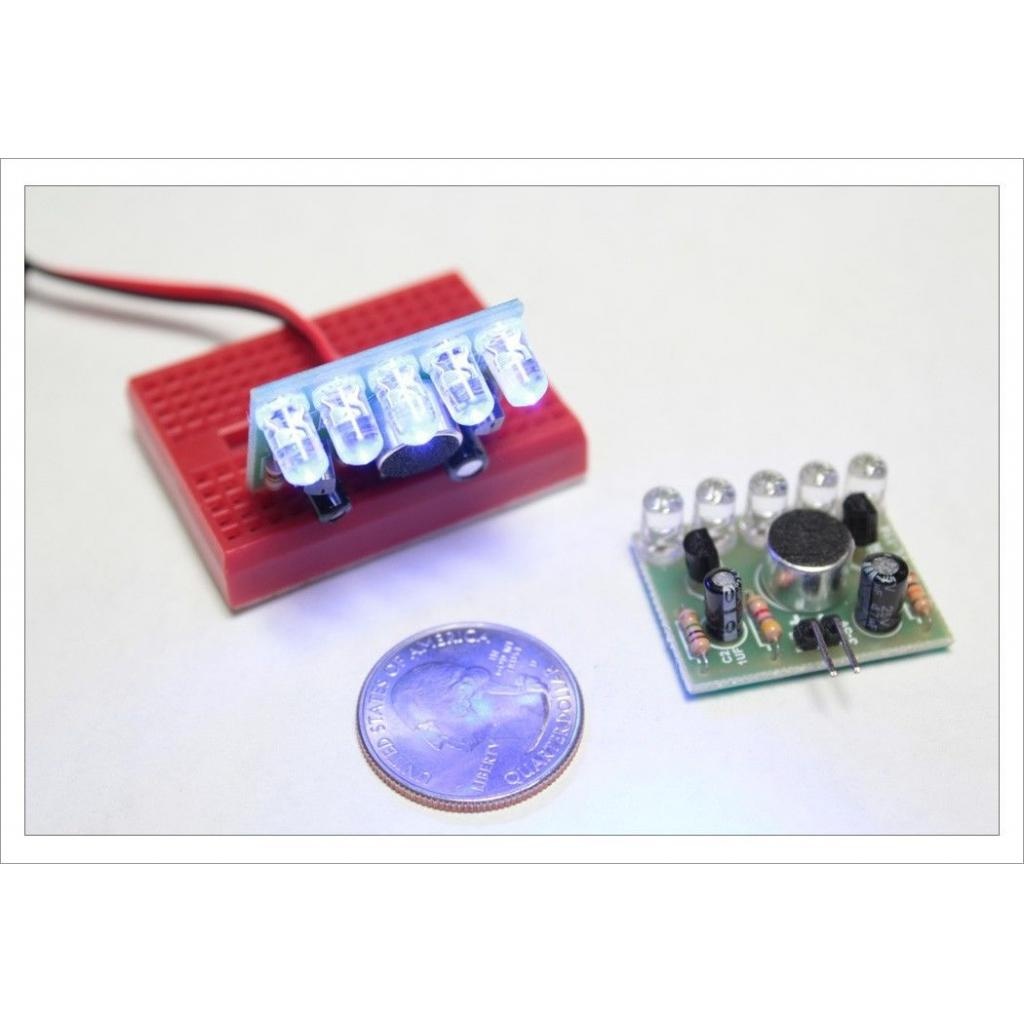
Maxbell 3-5.5V Sound Activated LED Melody Light Lamp Module Electronic DIY
Description: Operating voltage: 3V-5.5V PCB material: FR-4 A fiberglass board Size: Approx. 34mmx25mmx8mm / 1.34x0.98x0.31inch 5 blue LED Lights Free power cable Circuit function: After the success of this package 5 LED will be with the music or other sound rhythm flashing up, can be placed in the vicinity of the sound, so that the light for the music dancers! Specification: Principle: Voice-activated LED melody lamp mainly by the power circuit, microphone amplifier circuit, LED light-emitting circuit components. Power supply from the J1 input, C1 filter for the use of the circuit. MIC1 will sound signal into electrical signals, the C2 coupling to the Q1 amplified, amplified signal sent to the Q2 base, driven by the Q2 LED 5 light, the greater the sound, LED lights brighter. Package Includes: 1 set of DIY Electronic Kit
Brand: Aladdin Shoppers: Best Online Shopping site in India - Shop Now!
Category: Arts & Entertainment > Hobbies & Creative Arts > Musical Instrument & Orchestra Accessories > Musical Keyboard Accessories > Musical Keyboard Stands > Column Stands